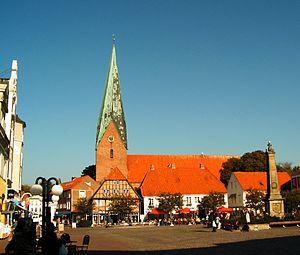
Eutin est une ville d'Allemagne située dans le Land du Schleswig-Holstein. Elle est la Kreisstadt du Kreis Ostholstein. La ville comptait 16 971 habitants au 31 décembre 2018.